John-Michael Caprio

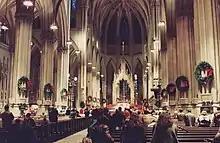
St. Patrick's Cathedral on Christmas Eve

The cathedral's music program for the 1992 Christmas season was typical for Caprio: Gaston Dethier's "Variations on "Adeste Fidelis"", John Rutter's "Star Carol", "Nativity Carol", and "Shepherd's Pipe Carol", Harold Darke's "In the Bleak Midwinter", Handel's "For Unto Us a Child Is Born" from "Messiah", "O Holy Night" sung by soprano soloist Aprile Millo, and Gregorian chants. Although a performance of J. S. Bach's "Magnificat" was advertised in the "New York Times", Caprio cancelled it upon being dissatisfied with the choir's rehearsal, exclaiming to the choir, "I'm not going to put something in front of the public that you can't perform properly!"